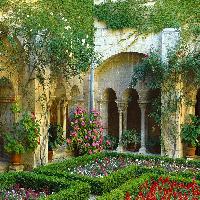
Weather: cloudy or overcast